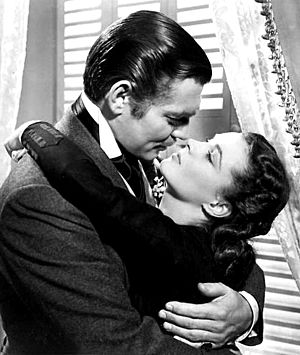
Borte med blæsten (film) / Priser og skuespillere
Clark Gable og Vivien Leigh i filmen.
Borte med blæsten er en amerikansk film fra 1939. Filmen er baseret på Margaret Mitchells roman fra 1936 Borte med blæsten.